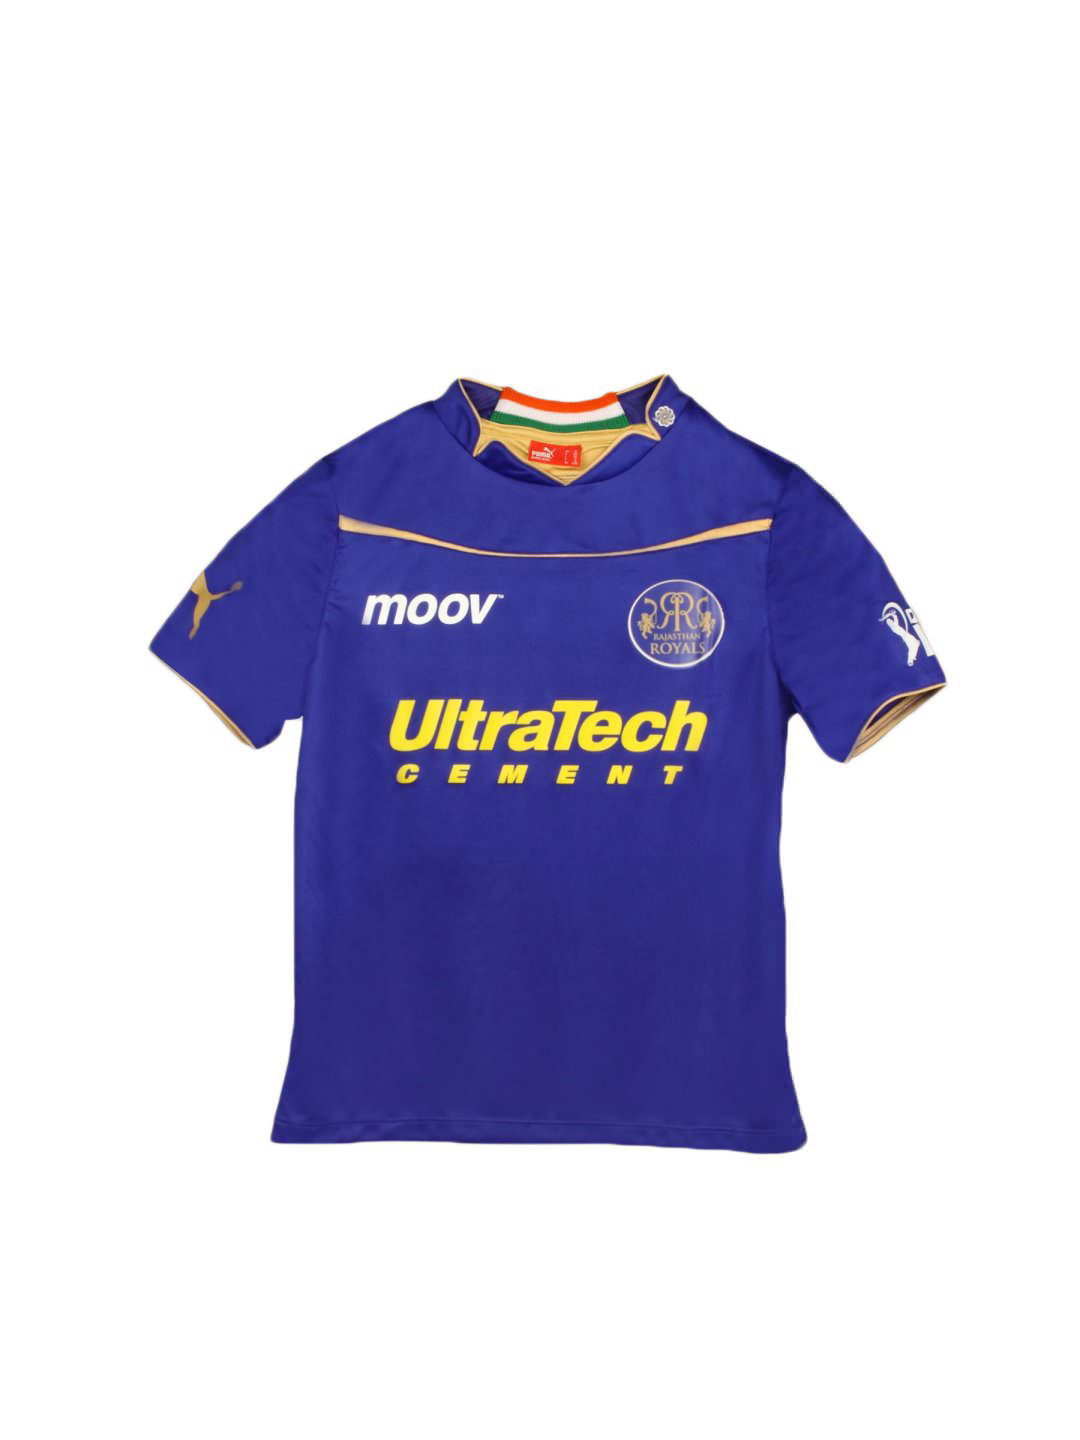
Rajasthan Royals Kids Authentic Replica Cricket Jersey
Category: Apparel / Topwear / Tshirts
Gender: Unisex
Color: Blue
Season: Summer 2011
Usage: Sports